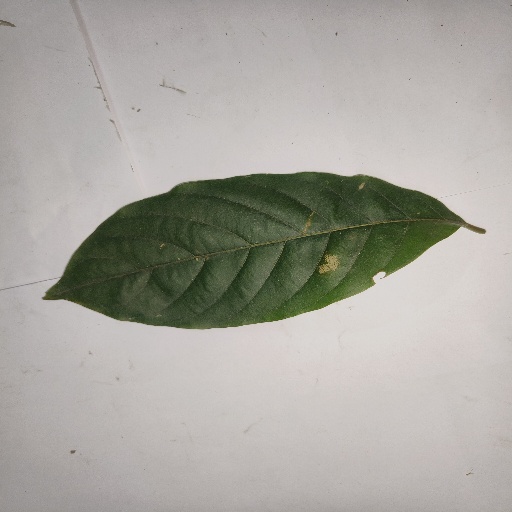
Species: HariTaki
Leaf condition: Healthy Leaf